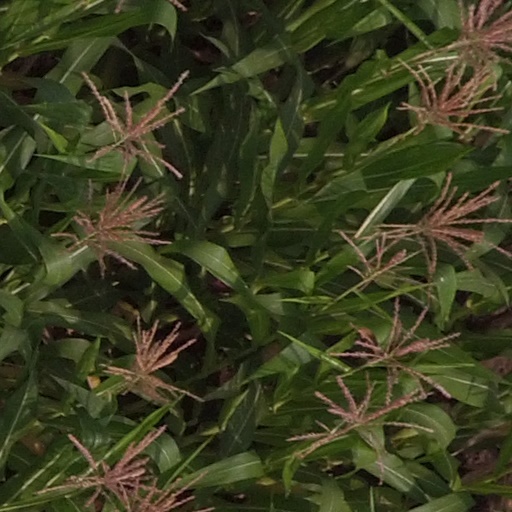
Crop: maize; corn